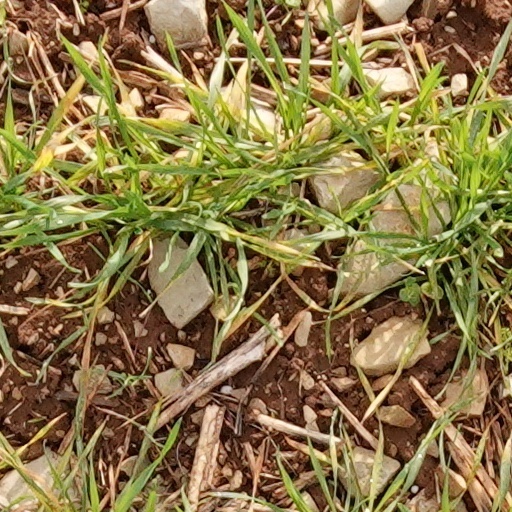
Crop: wheat